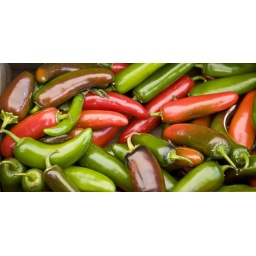
Shots around Farmer's market at the Ferry building on Embarcadero.